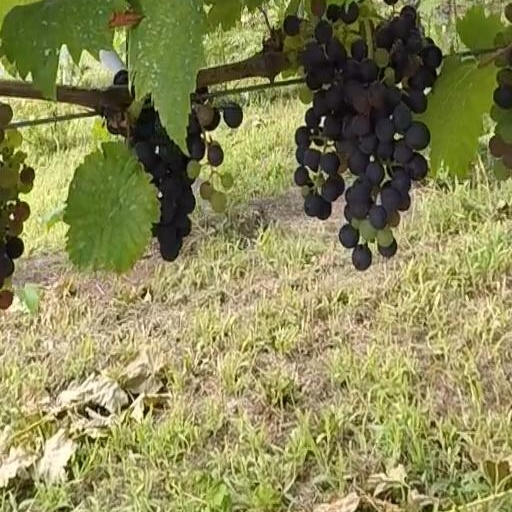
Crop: grape